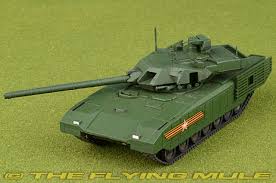
Label: T-14